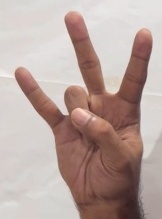
ASL sign: 7